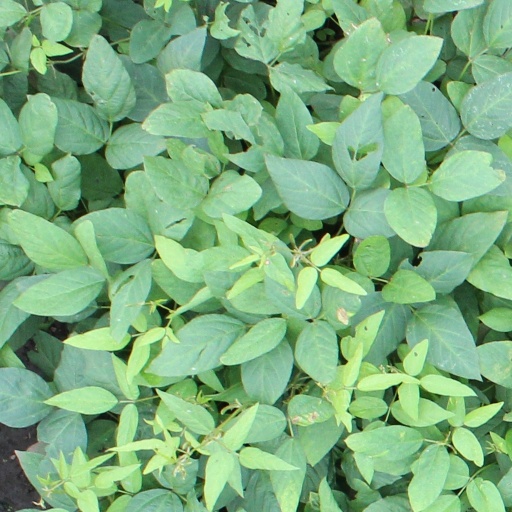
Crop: soybean